Sky position (RA, Dec in degrees): 154.79, 16.112
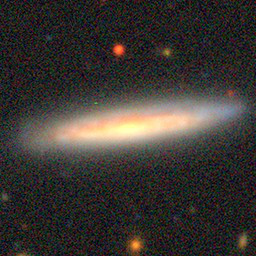
Galaxy morphology: Edge-on Galaxies without Bulge